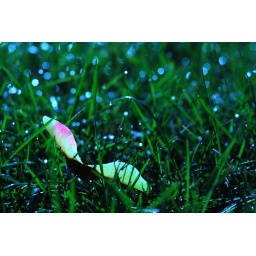
I love the pink blush on this little guy, lying in the grass on the most beautiful fall day yet.